Ehrenpokal der Luftwaffe

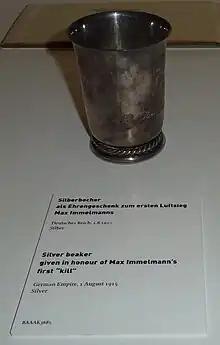
Silver beaker given to Max Immelmann, "Bundeswehr" Military History Museum

Although Göring considered the "Honor Goblet of the Luftwaffe" to be his "personal creation", it was not an original idea. It was based on a World War I aviation award, the "Ehrenbecher für den Sieger im Luftkampf", or Honor Goblet for the Victor in Air Combat. This award was generally given upon one's first victory in aerial combat (although the actual award bestowal might come some time after the victory). It has been reported (although the late aviation historian Neal O'Connor, was unable to confirm it before his death), that the requirement for aerial victories may have increased later in the war, since air combat became more common. The total number of awards presented is unknown, but it was fewer than its World War II successor.